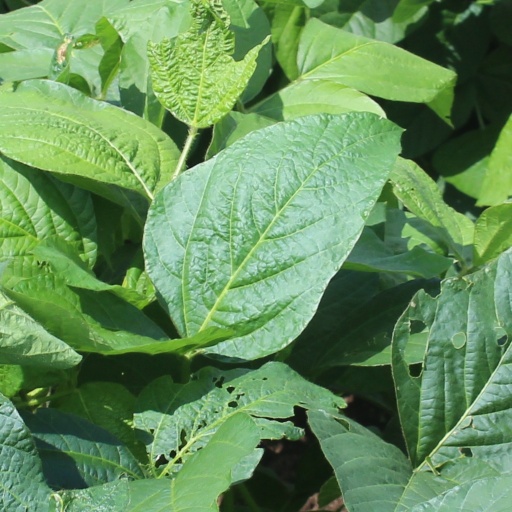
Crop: soybean